Antonio Maldonado

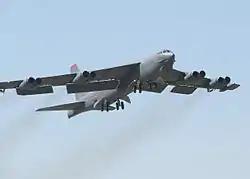
B-52 - Type of aircraft flown by Maldonado

Maldonado was sent to Moody Air Force Base in Georgia where he completed his Air Force pilot training in August 1965. He was then assigned as a B-52 pilot with the 34th Bomb Squadron at Wright-Patterson Air Force Base in Ohio and in January 1969 became the youngest person to become an Aircraft Commander in said aircraft with the 60th Bombardment Squadron at Ramey Air Force Base in Puerto Rico. During his tour at Ramey he earned his Master of Business Administration degree at the Interamerican University of Puerto Rico in May 1969. In 1970, he was assigned to the 67th Tactical Fighter Wing at Mountain Home Air Force Base in Idaho, where he trained as an RF-4C Phantom pilot.